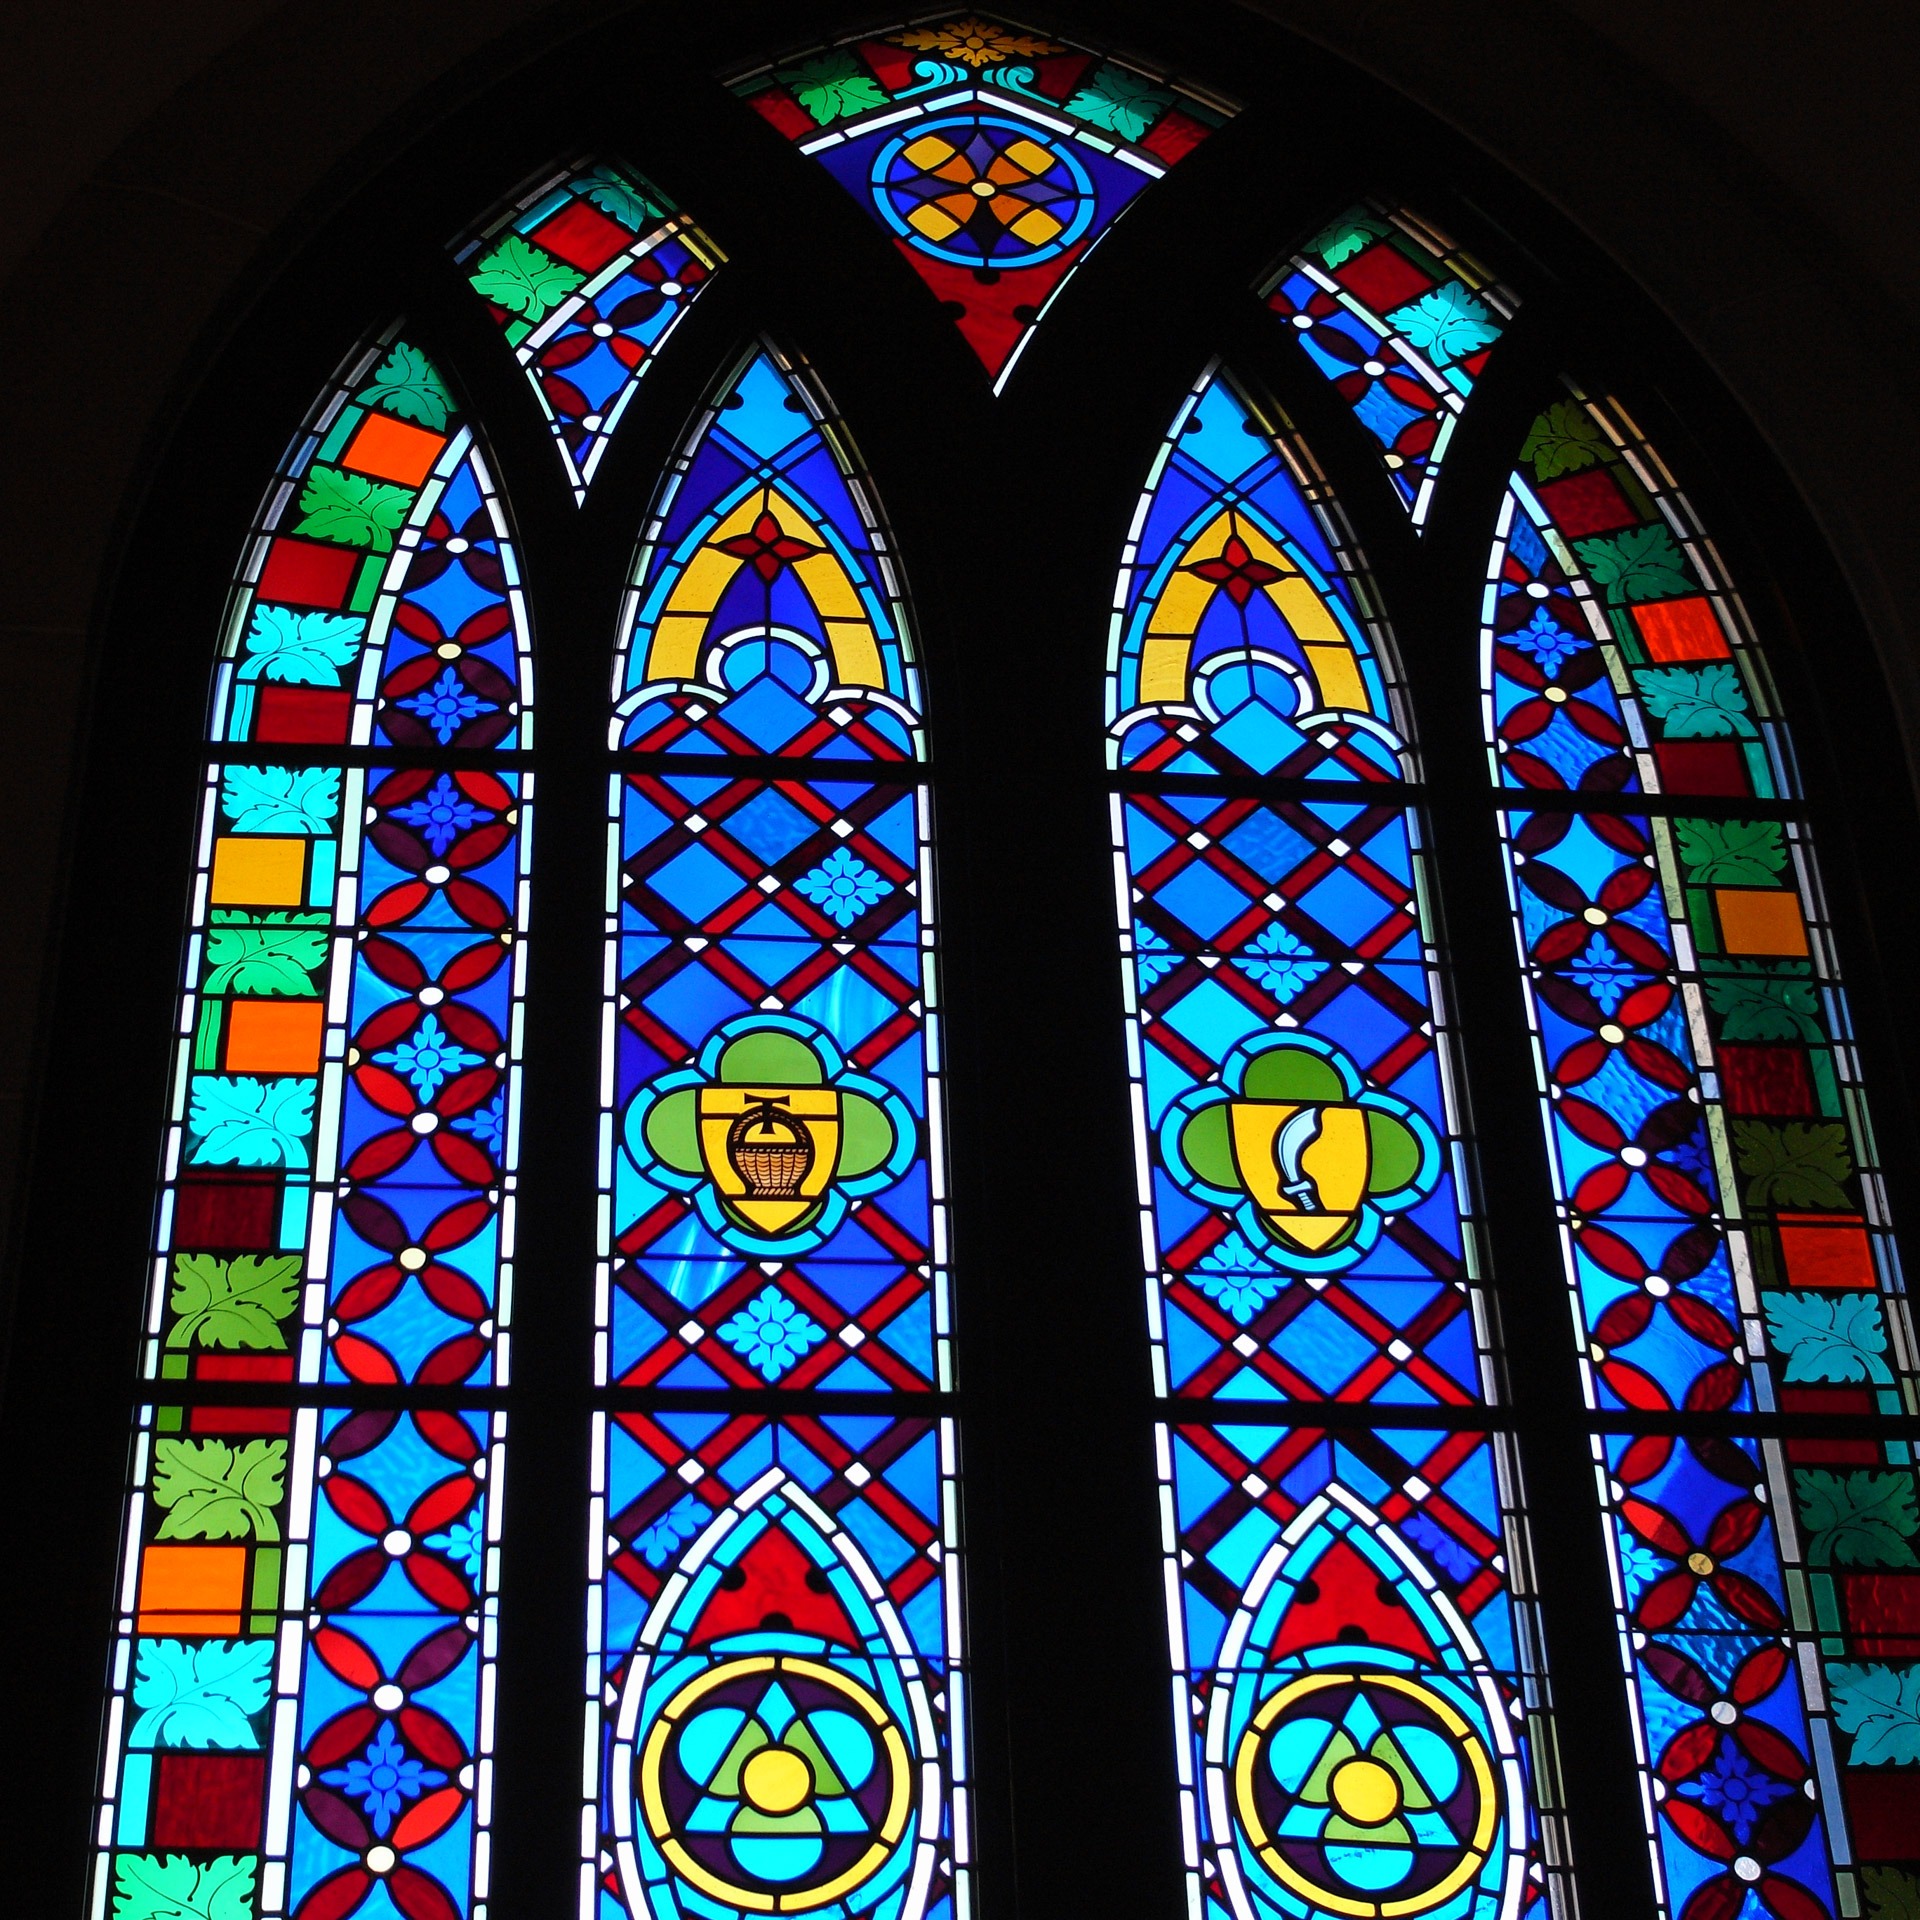
window, glass, arch, religion, church, material, stained glass, arched, religious, design, symmetry, worship, stained, stained glass window